Leslie Bonnet

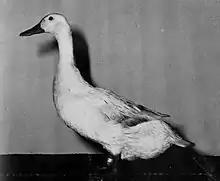
Welsh Harlequin Duck, only true Welsh duck breed

As a result of his work with ducks, Bonnet wrote the book "Practical Duck Keeping" (1960), which was regarded as the "bible" of duck-keeping and is still in use even today. The British Waterfowl Association present a prize in his honour every year to someone who has made an outstanding contribution to British waterfowl.